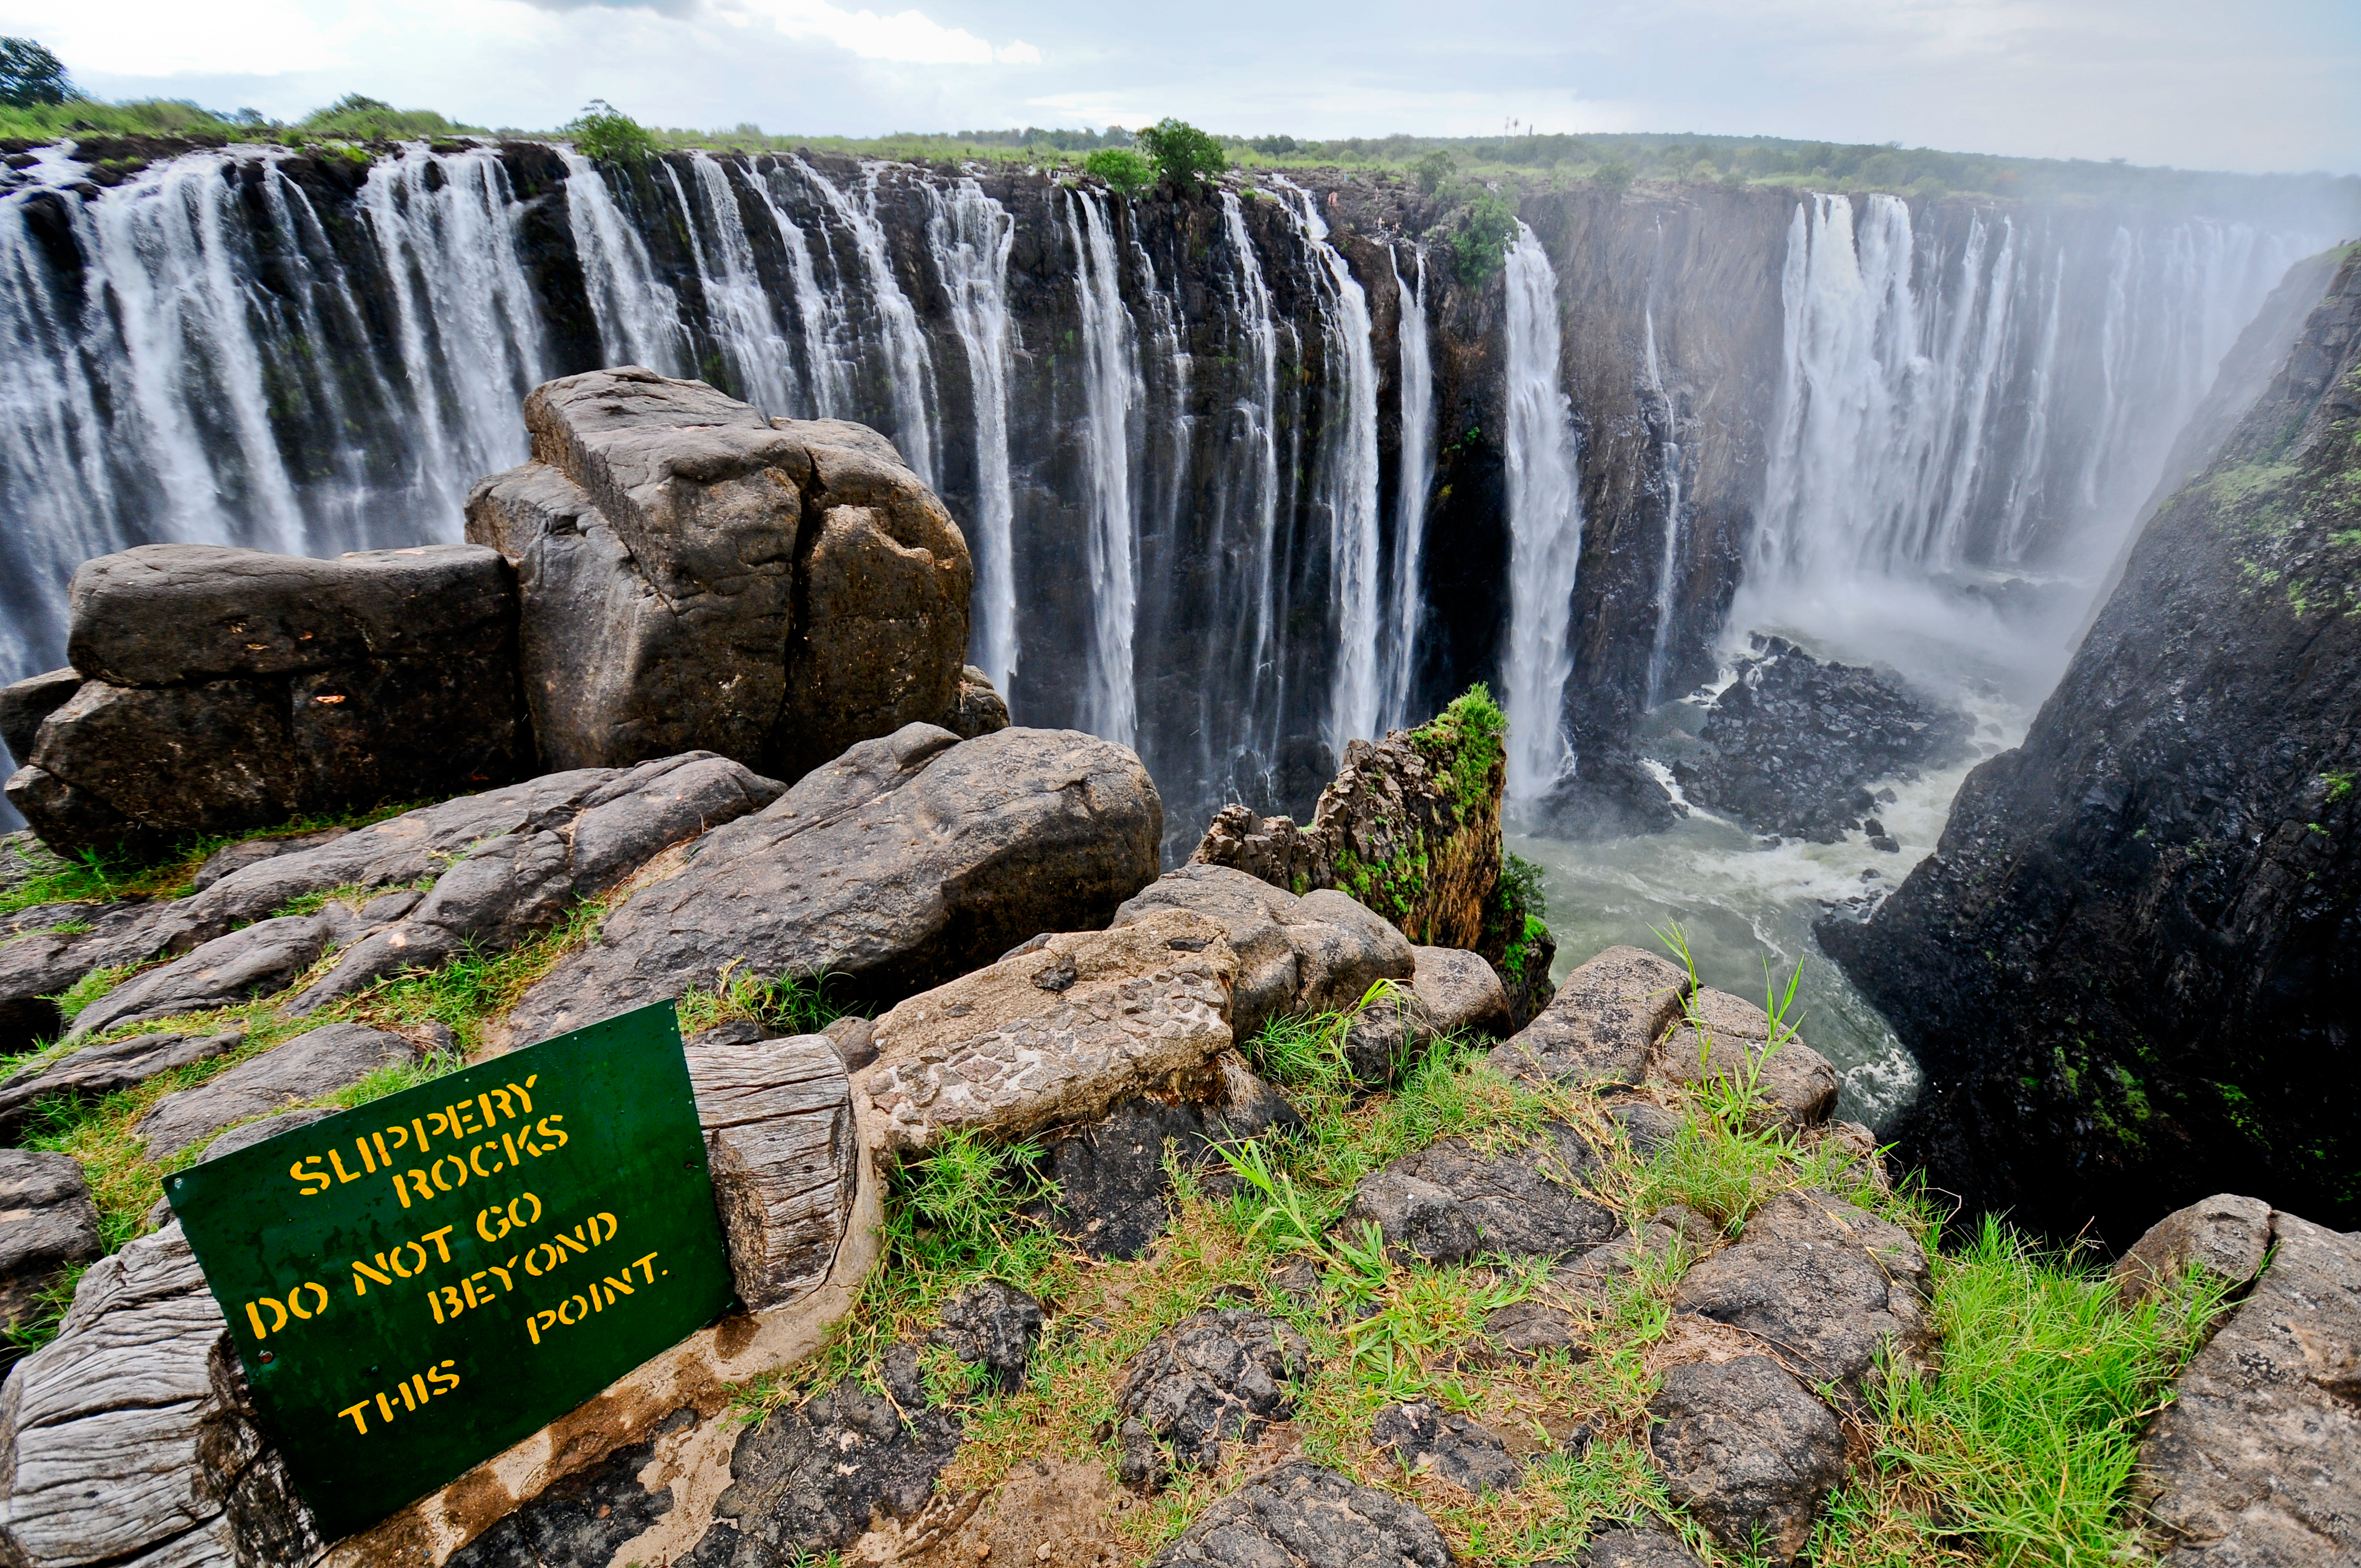
waterfall, natural landscape, body of water, water resources, nature, water, nature reserve, vegetation, watercourse, rock, water feature, state park, national park, tourism, spring, river, grass, landscape, plant, hill station, chute, geology, vacation, outcrop, rainforest, stream, formation, rapid, tourist attraction, wildflower, vascular plant, moss, forest